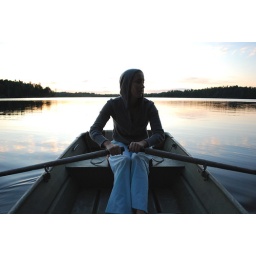
Ash drifting along still water in the John boat during sunset up in the Adirondacks.